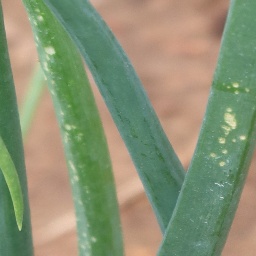
Label: Iris yellow virus